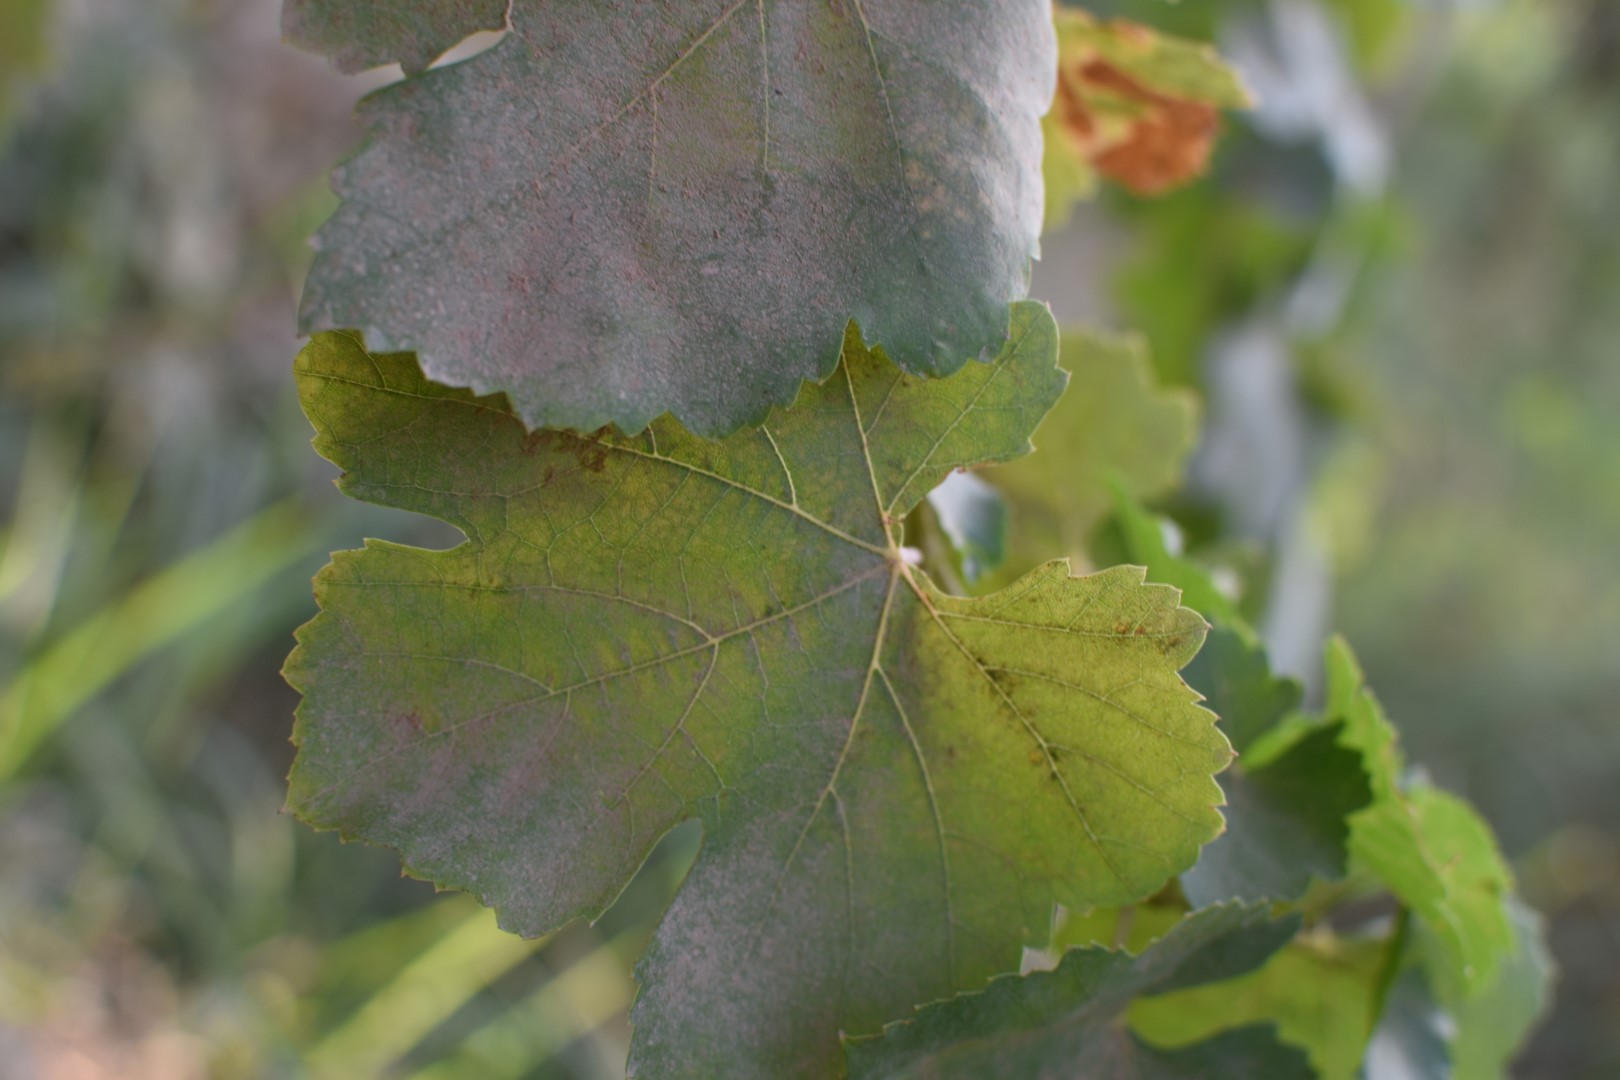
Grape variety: Thompson Seedless